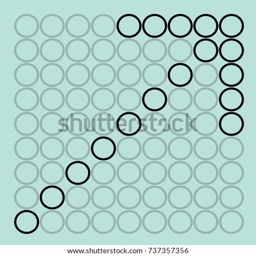
abstract concept of an arrow using circles .